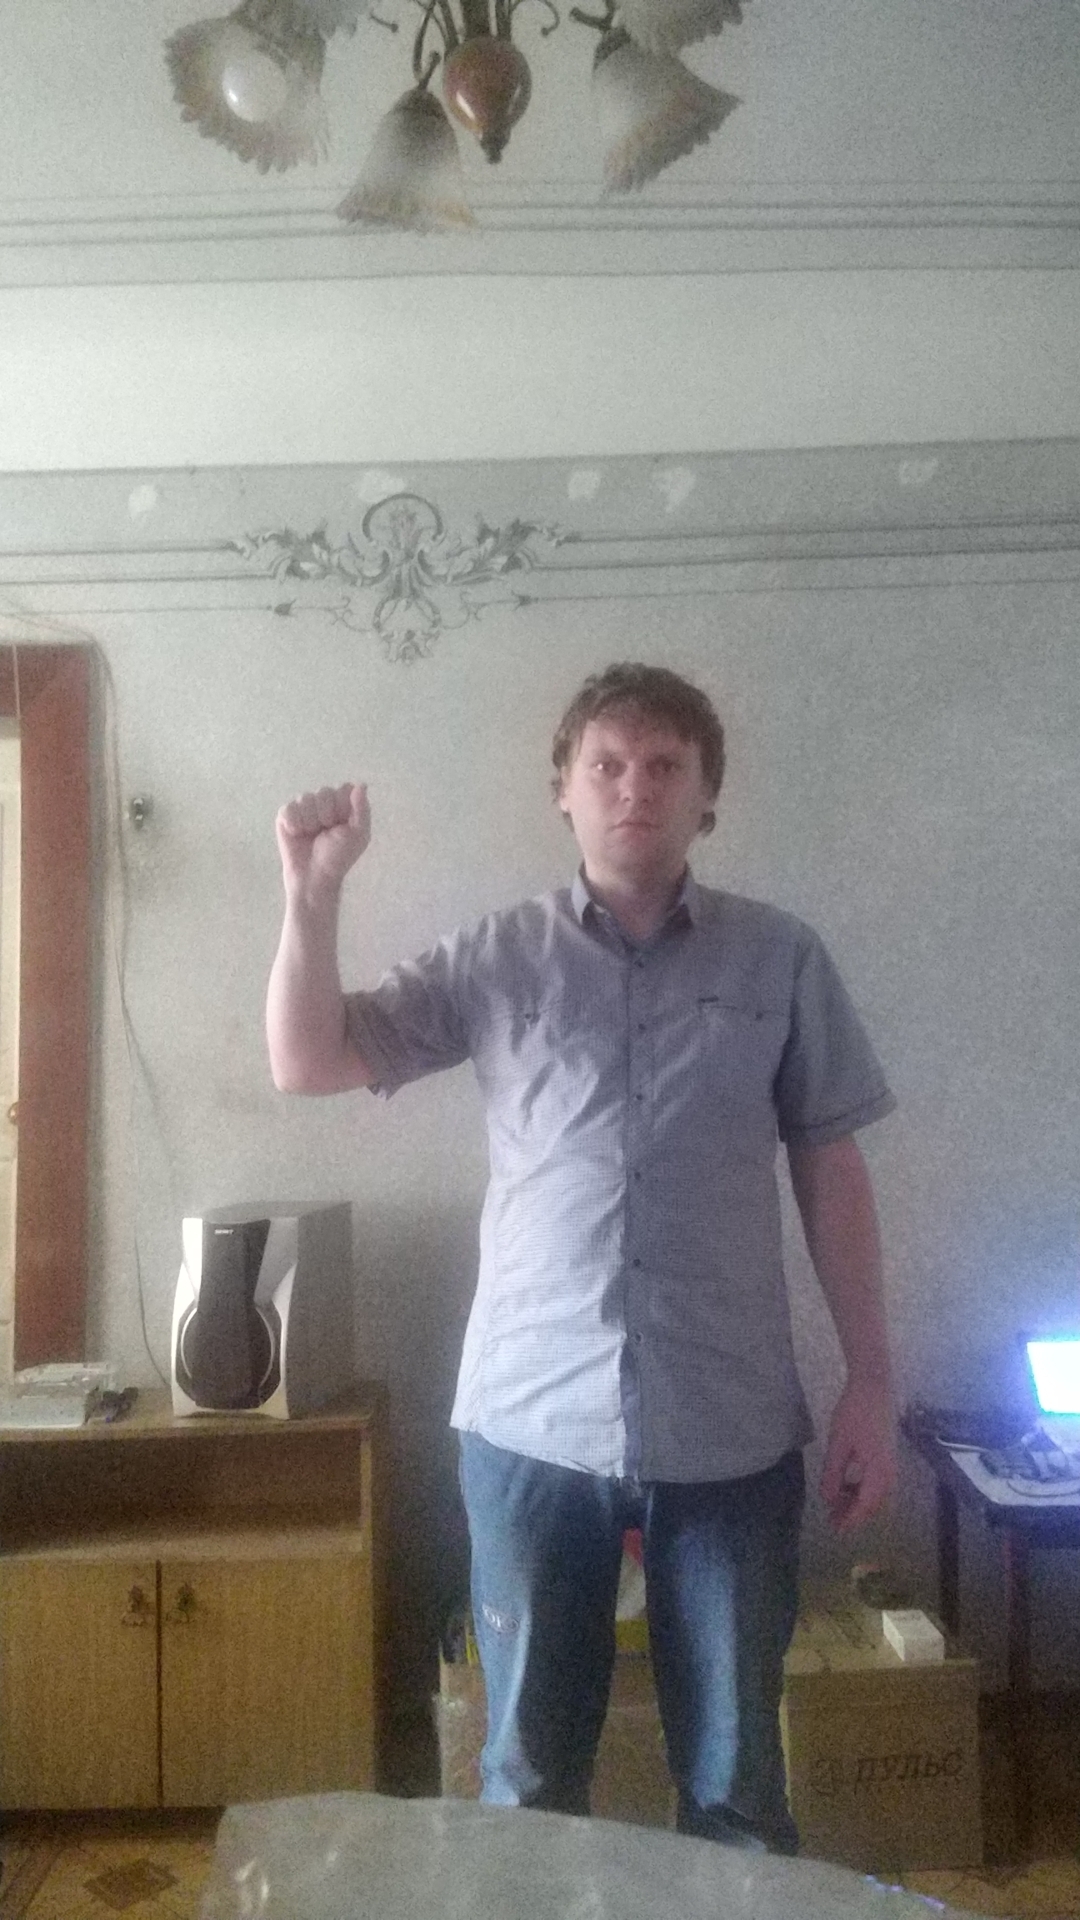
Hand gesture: fist